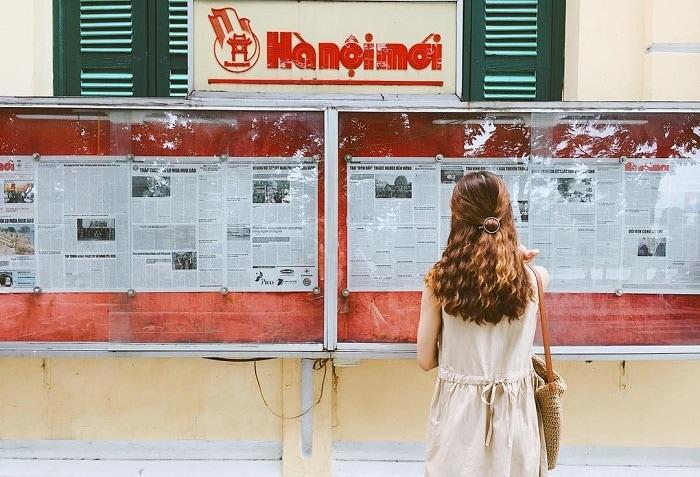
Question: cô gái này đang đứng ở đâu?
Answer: ở bên ngoài tòa sạn báo hà nội mới